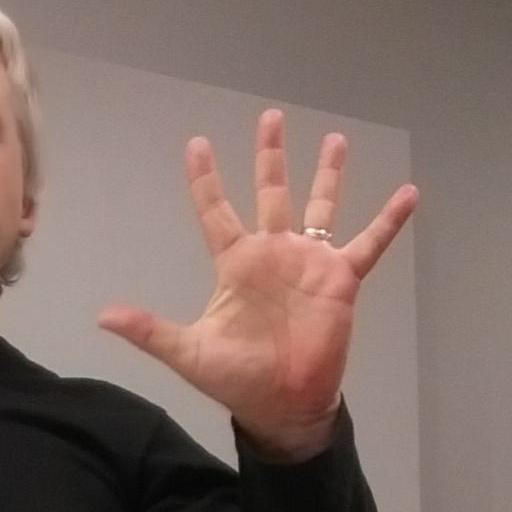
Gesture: palm